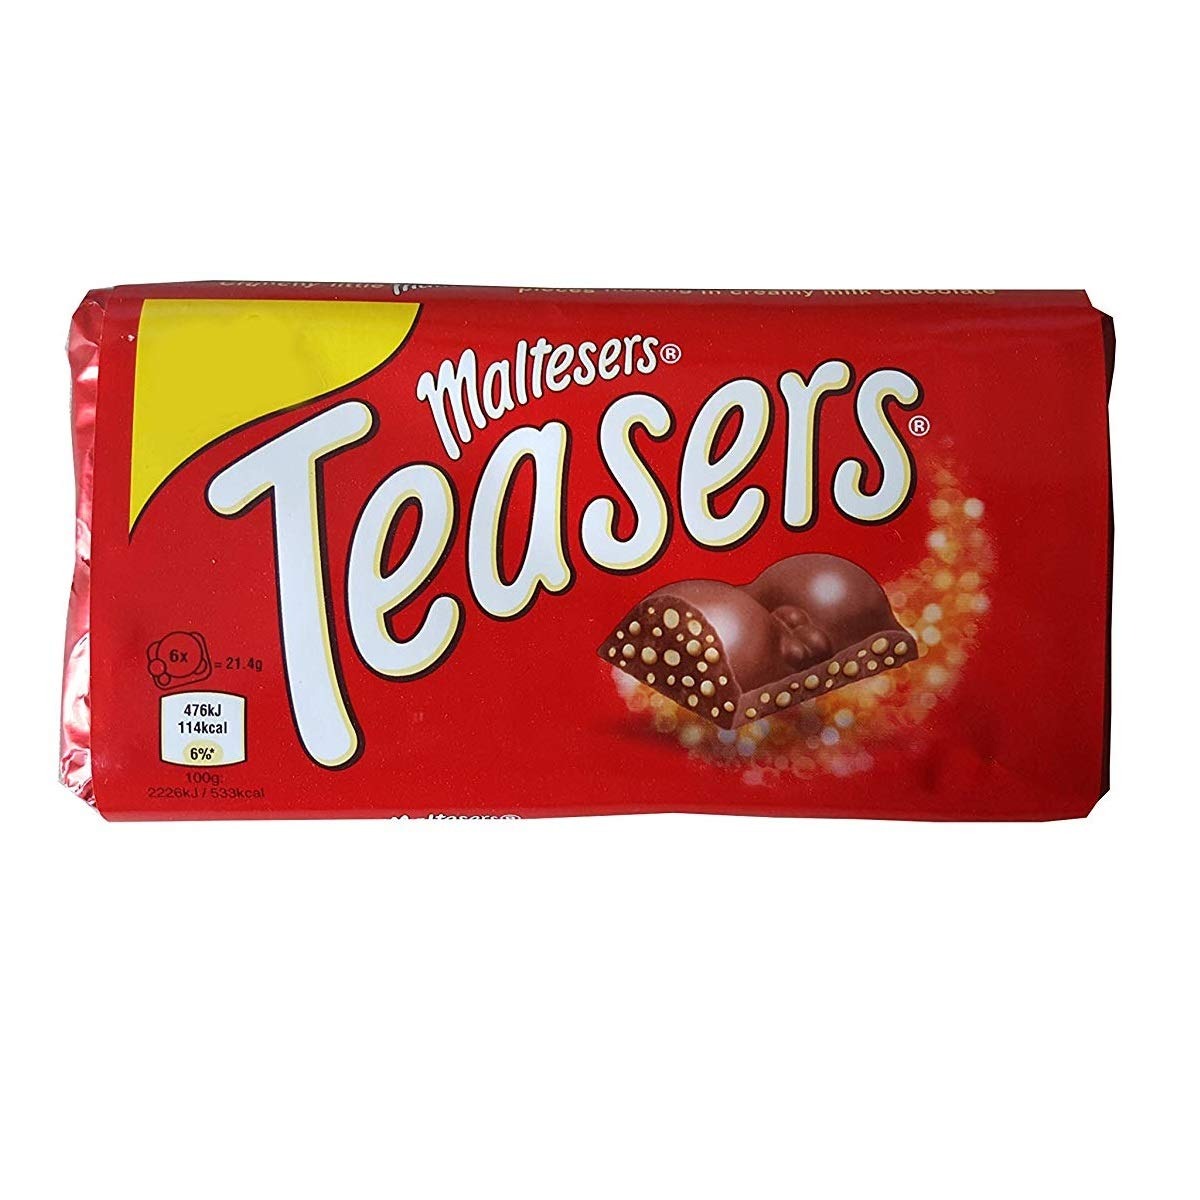
Item Name: Mars Maltesers Teasers Bar 100g (Pack of 3)
Bullet Point 1: Milk chocolate with crisp honeycombed pieces
Bullet Point 2: Every mouthful a sweet, malty crunch
Bullet Point 3: Suitable for vegetarians
Product Description: Crunchy little Maltesers pieces floating in creamy milk chocolate. Maltesers Teasers... an ingenious way to stop those cheeky Maltersers from rolling away
Value: 10.5
Unit: Ounce

Price: 21.87